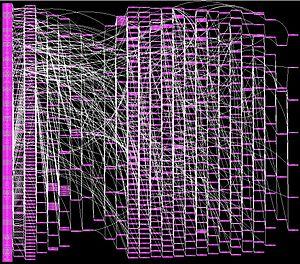
Ce diagramme est une représentation des flux complexes de gènes (ici sur cinq générations). Il a été réalisé avec le logiciel ""Pedimap""